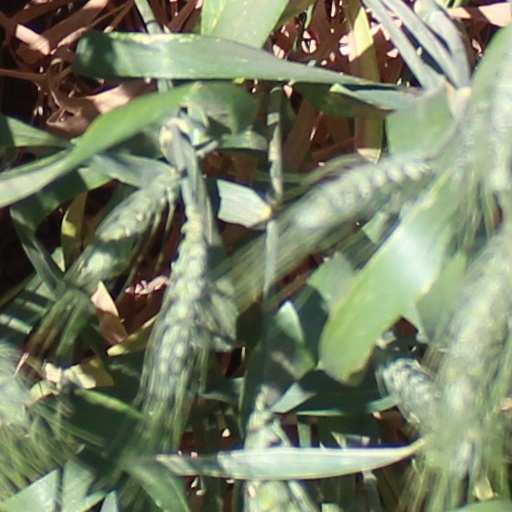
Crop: wheat